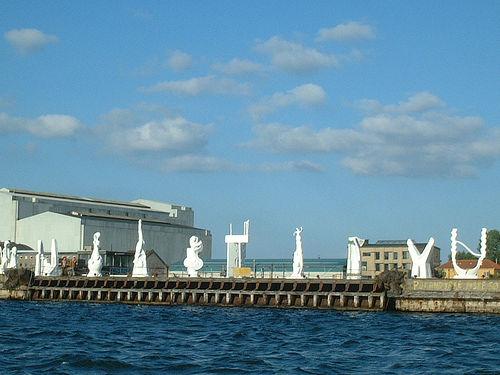
Weather: sun or clear